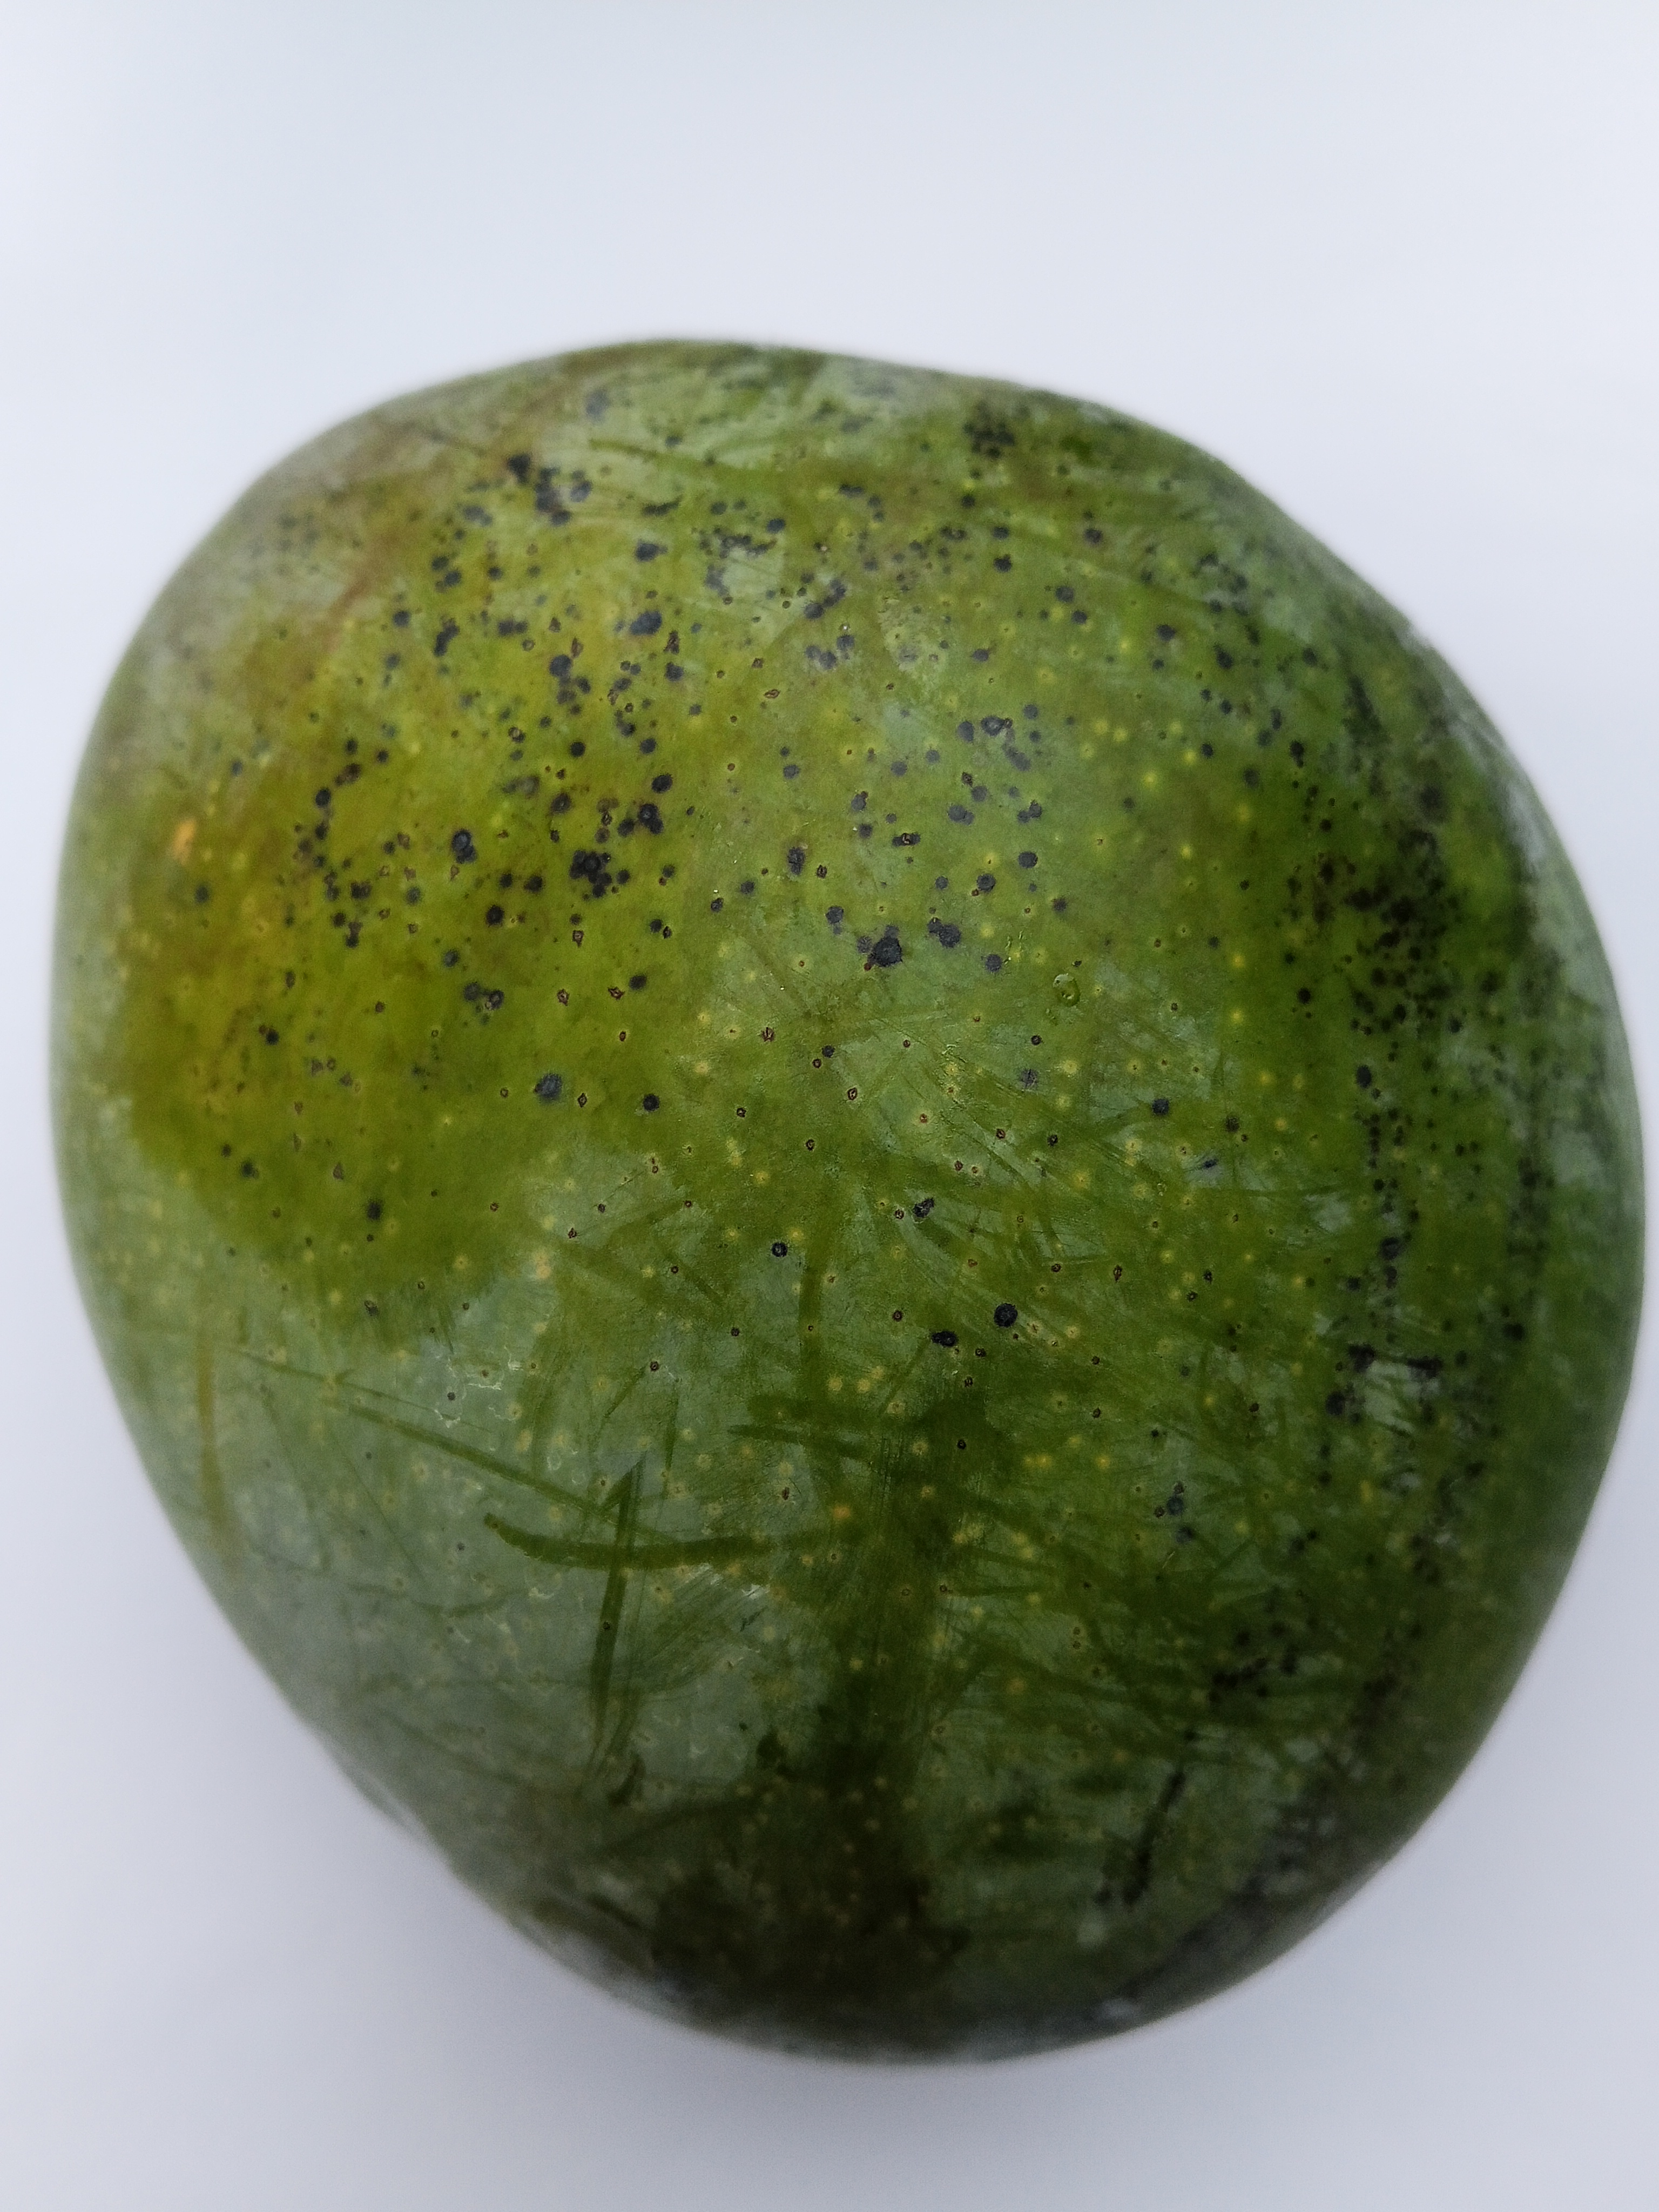
Mango variety: Bari 4